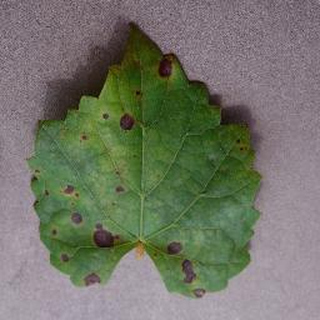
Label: grape_black_rot